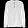
Label: Shirt